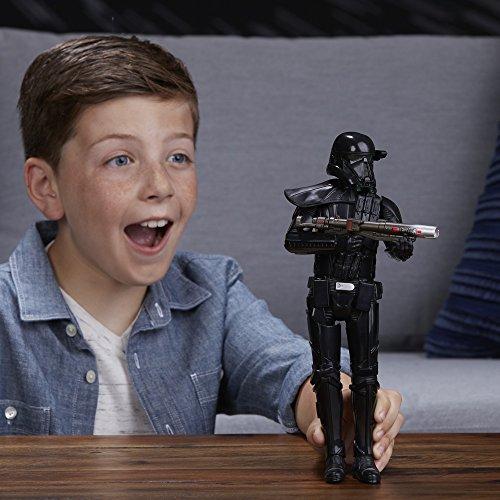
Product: Star Wars: Rogue One Electronic Duel Imperial Death Trooper
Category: Toys & Games | Toy Figures & Playsets
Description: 12-inch scale, electronic Imperial Death Trooper figure.
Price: $19.00
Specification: ProductDimensions:3x6.7x13inches|ItemWeight:10.6ounces|ShippingWeight:13.4ounces(Viewshippingratesandpolicies)|DomesticShipping:ItemcanbeshippedwithinU.S.|InternationalShipping:ThisitemcanbeshippedtoselectcountriesoutsideoftheU.S.LearnMore|ASIN:B01MUHRV04|Itemmodelnumber:C1580|Manufacturerrecommendedage:4yearsandup|Batteries:1AAbatteriesrequired.(included)